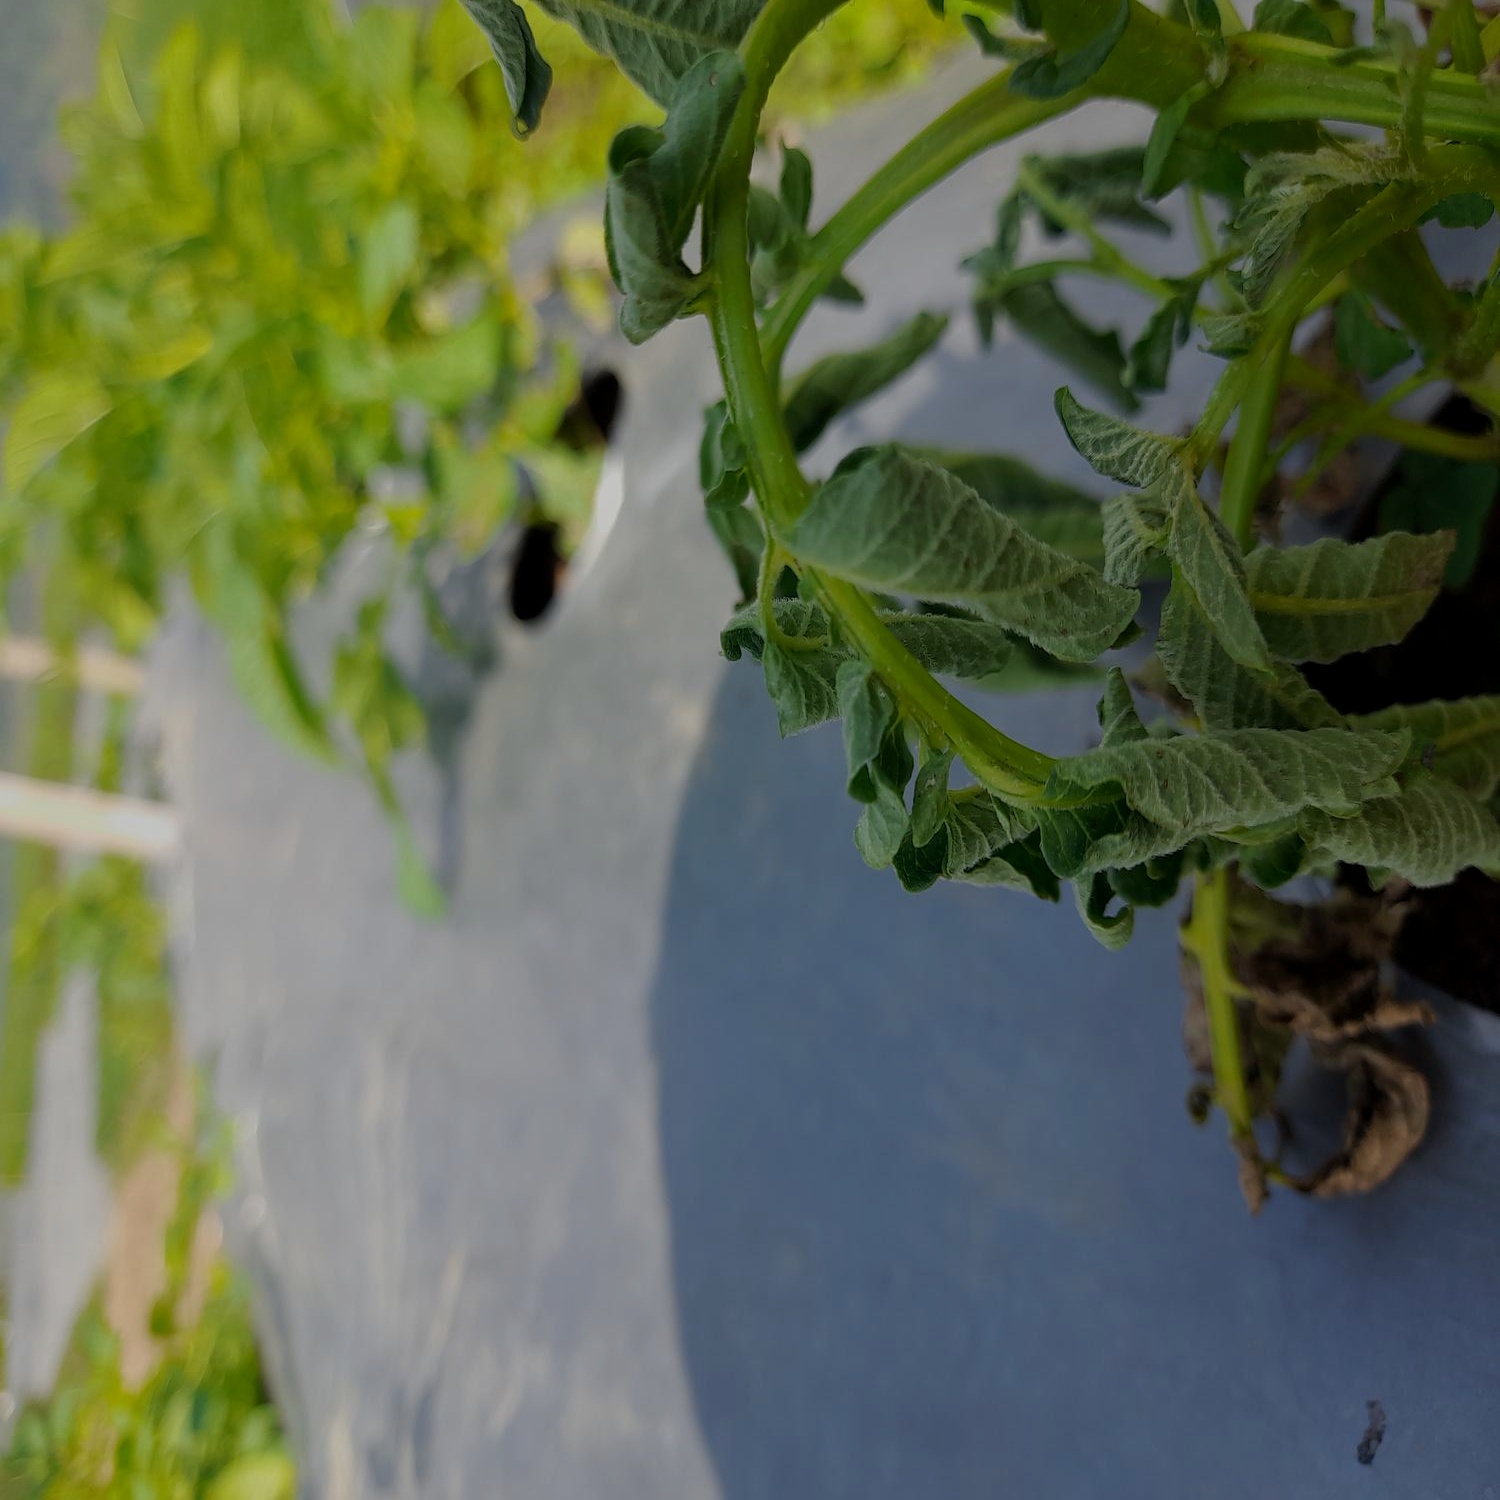
Etiqueta: Pudricion_Parda